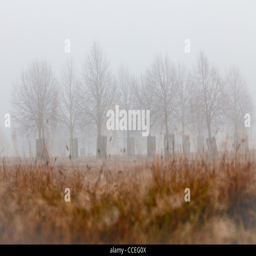
trees are planted in rows and create graphic shapes and lines along the horizon .